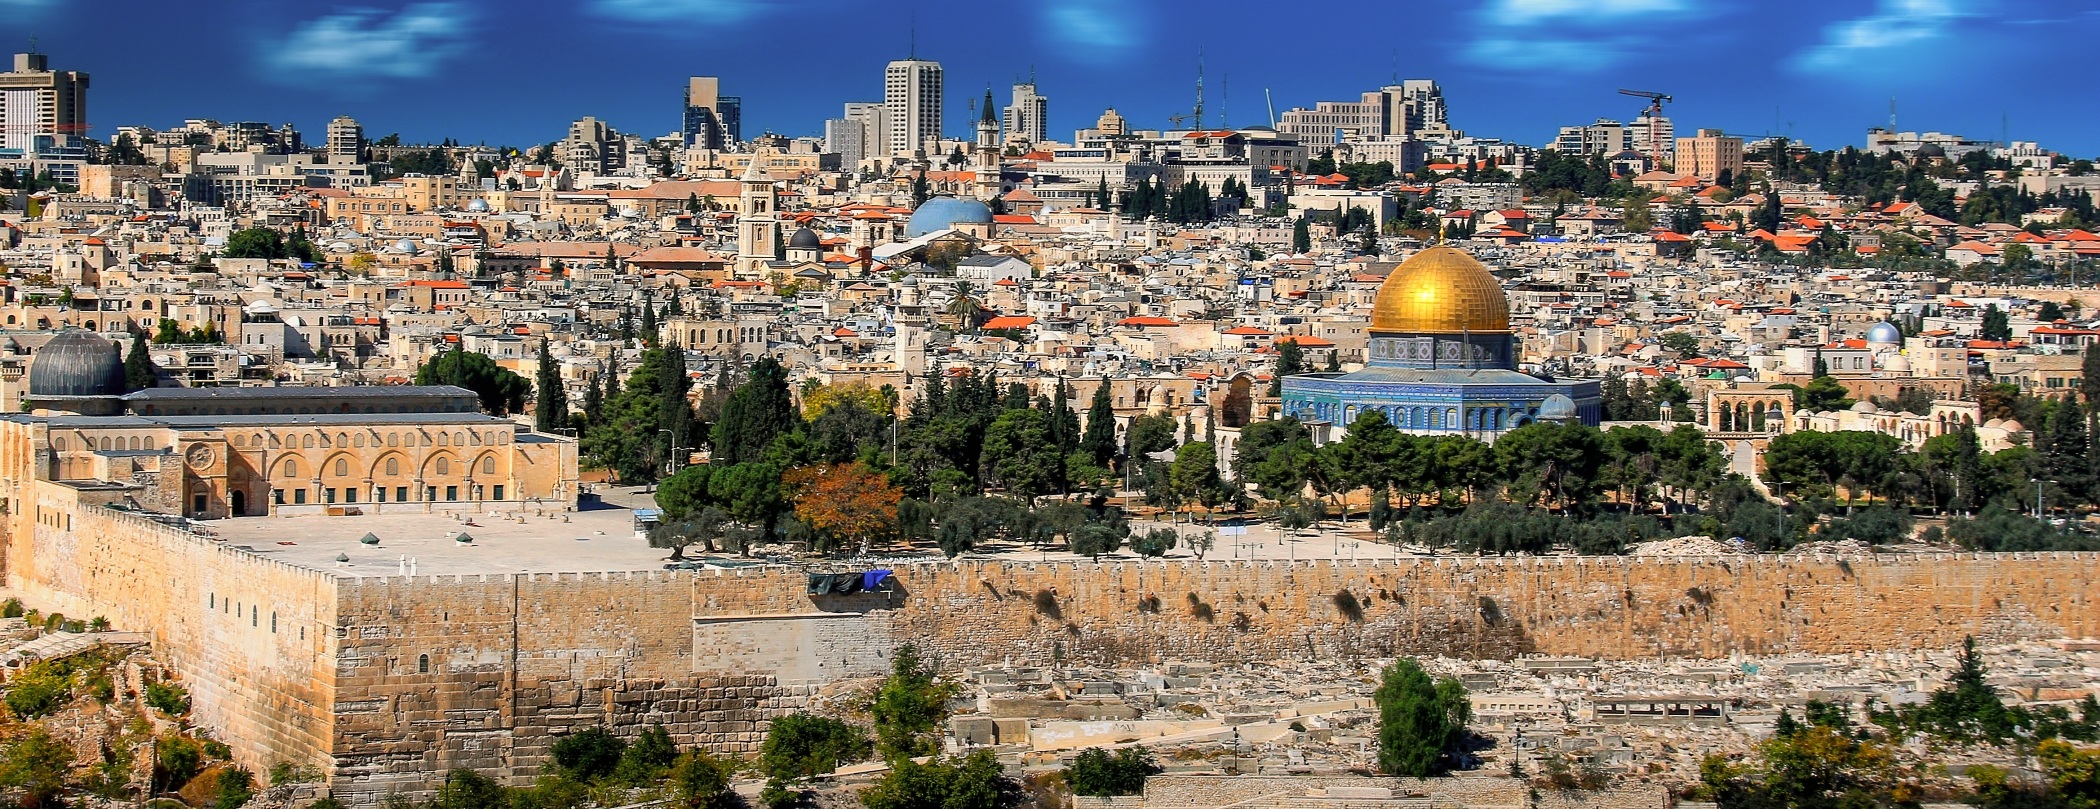
skyline, town, city, wall, cityscape, panorama, landmark, cathedral, tourism, old town, walls, jerusalem, israel, dome of the rock, unesco world heritage site, wailing wall, historic site, human settlement, the jewish quarter, the rock temple, the holy city, israeli town